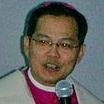
Age: 42